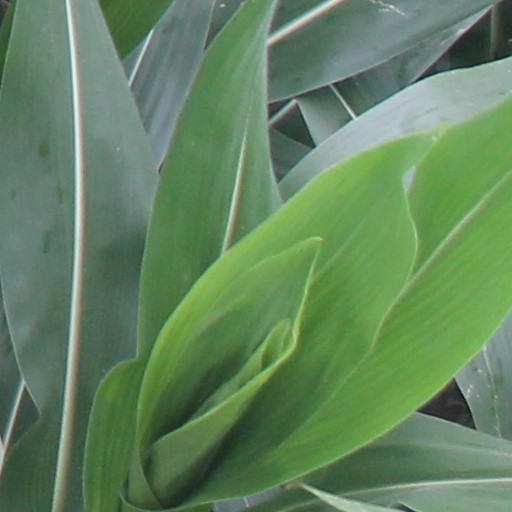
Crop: maize; corn